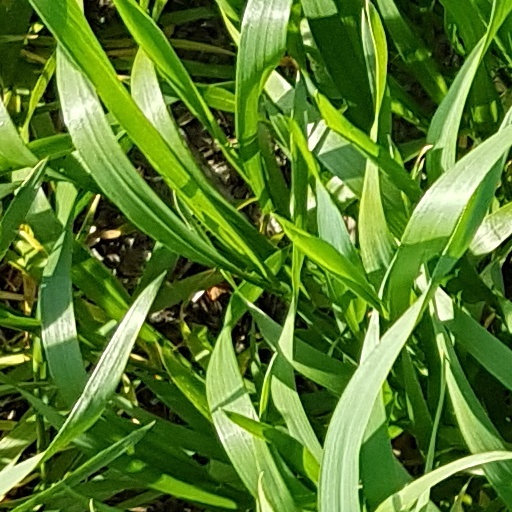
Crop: wheat